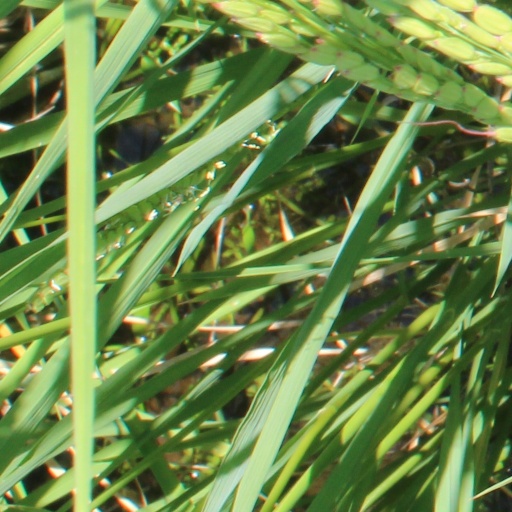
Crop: rice